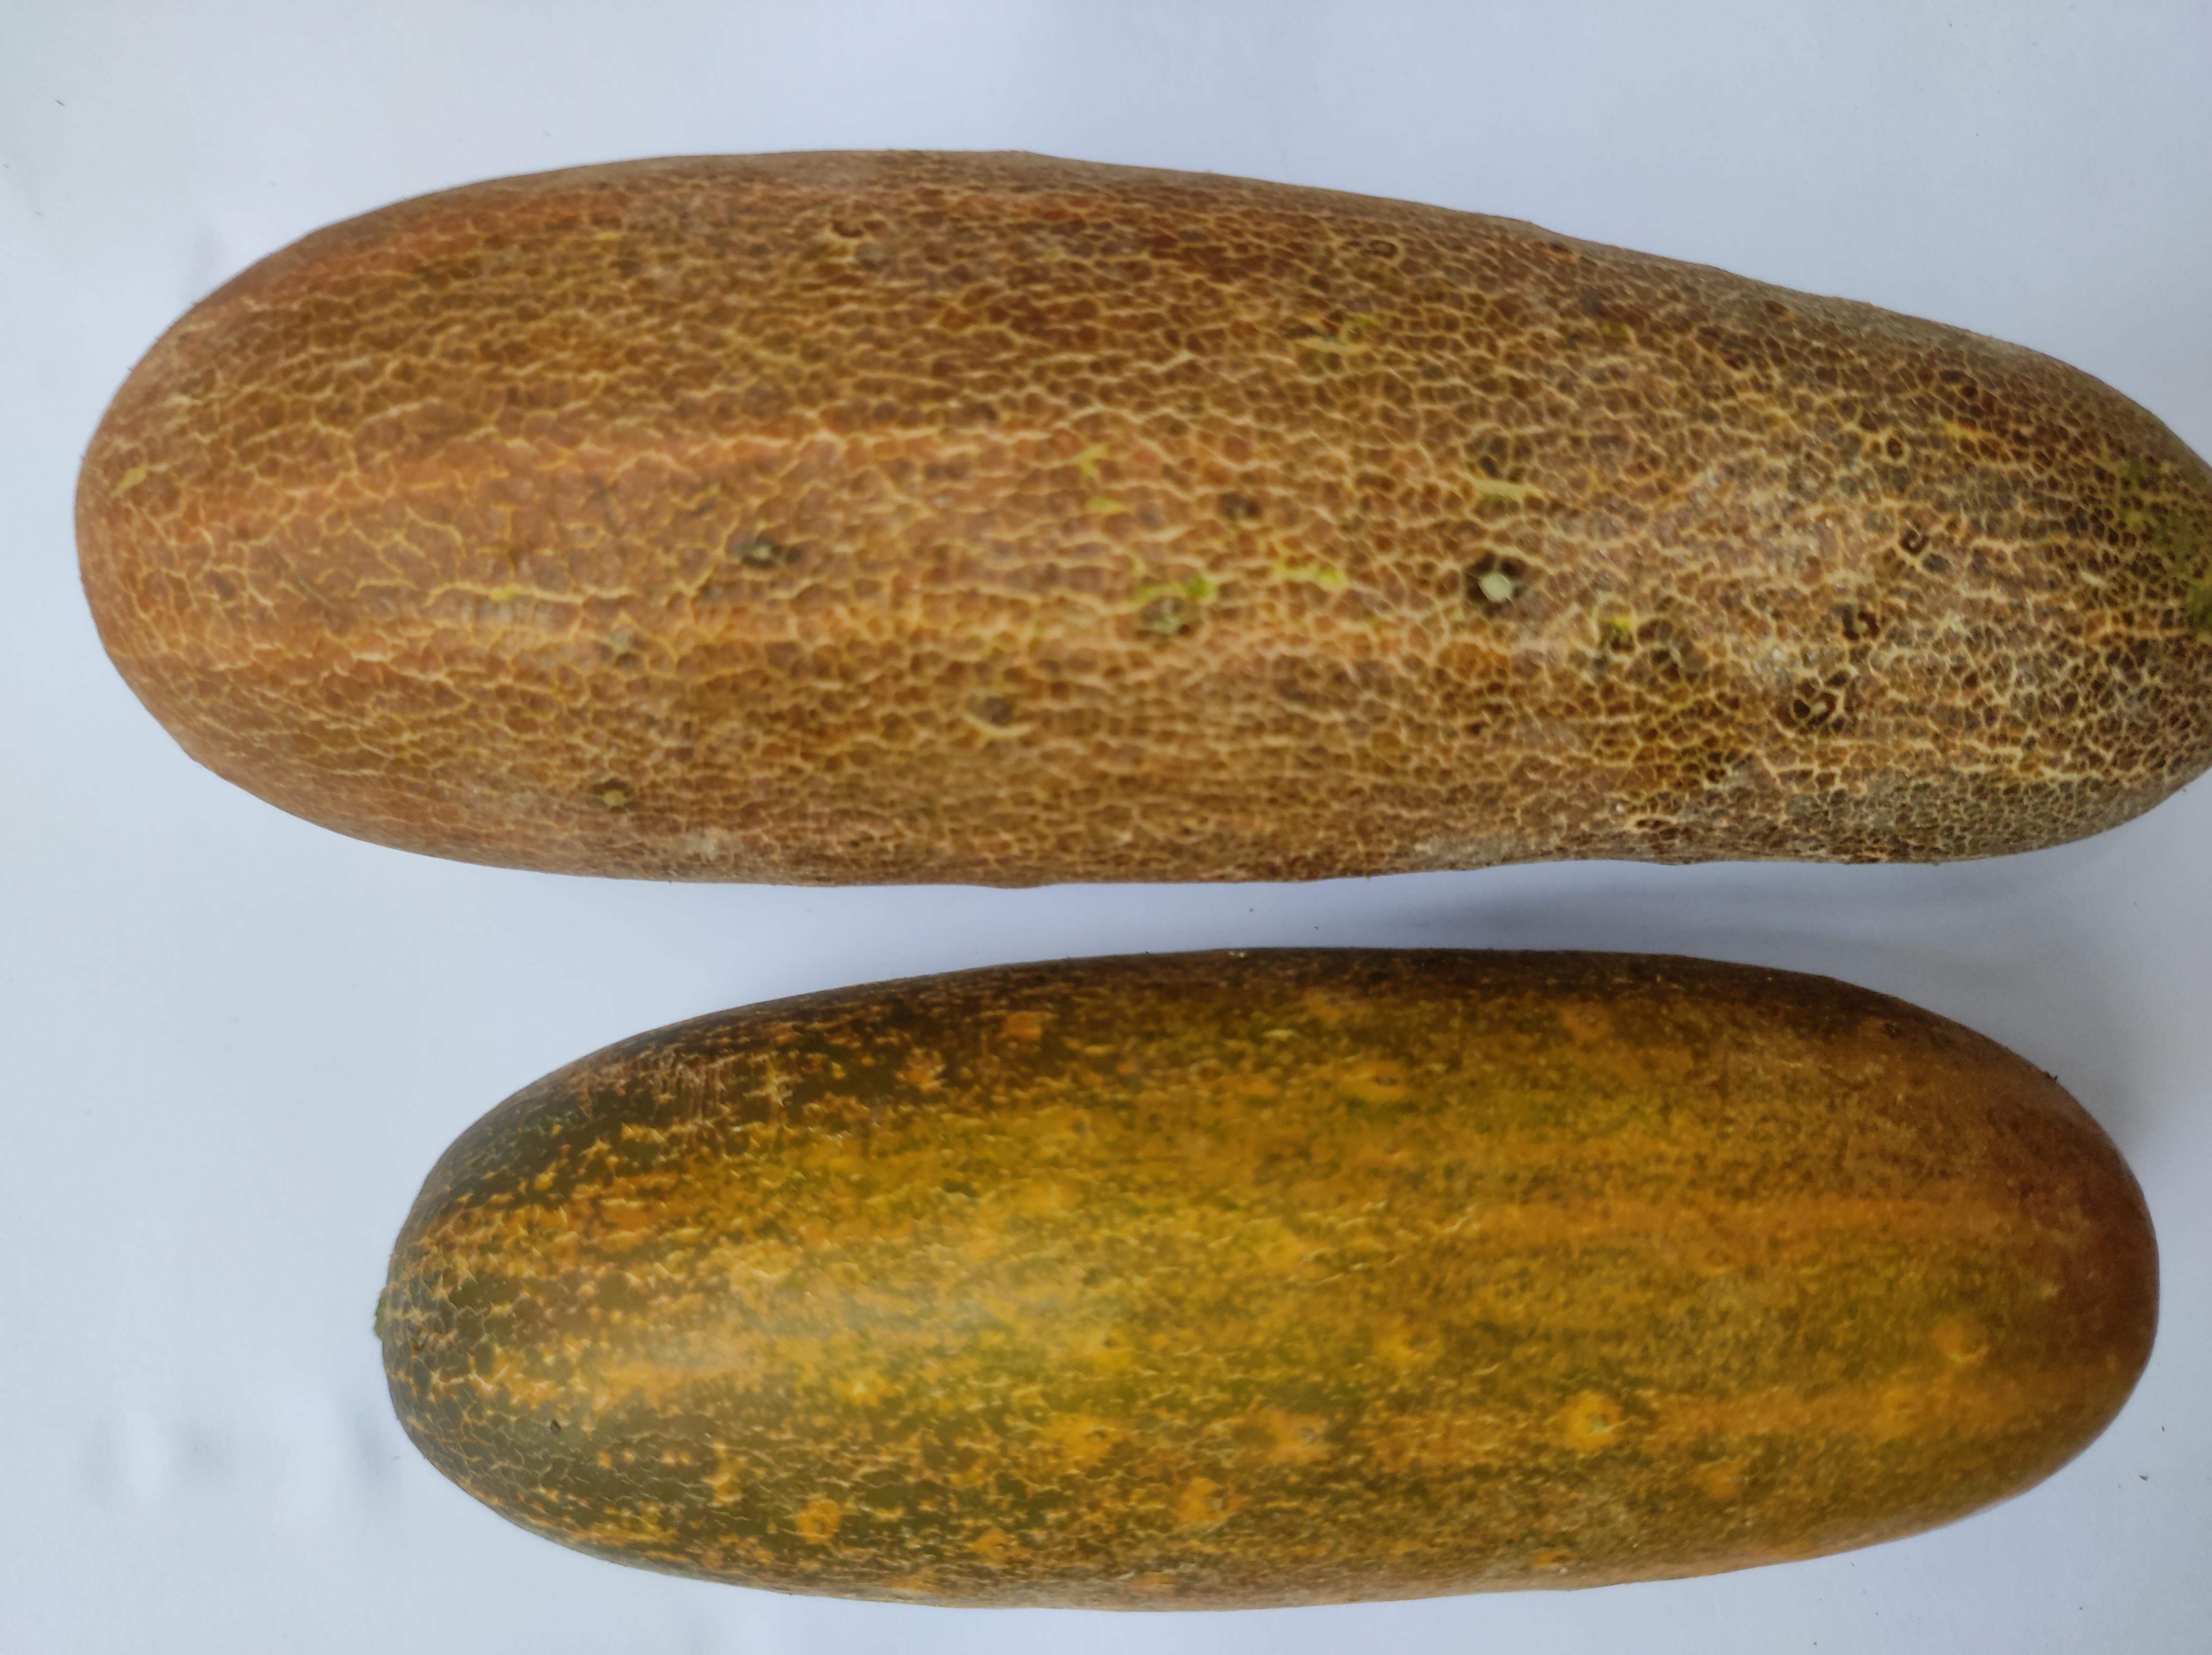
Label: Cucumber